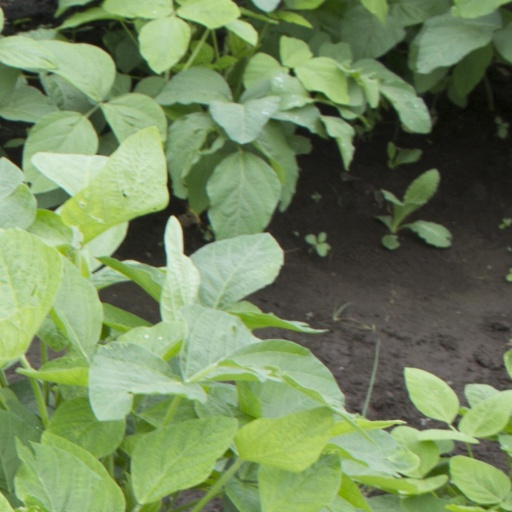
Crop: soybean